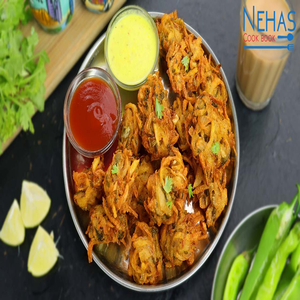
Dish: pakora